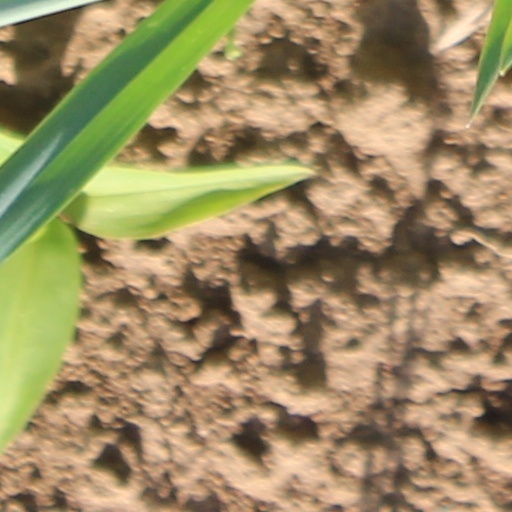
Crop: wheat